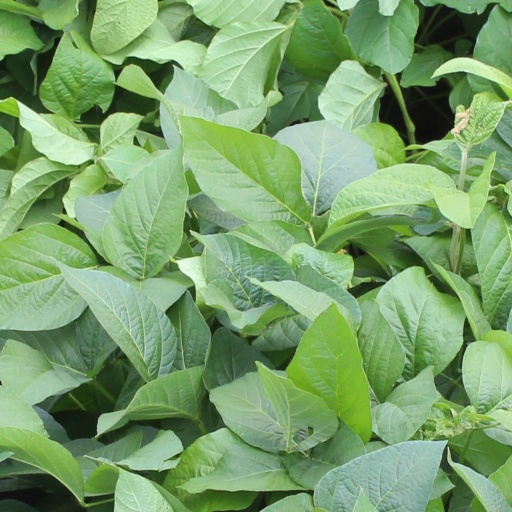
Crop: soybean